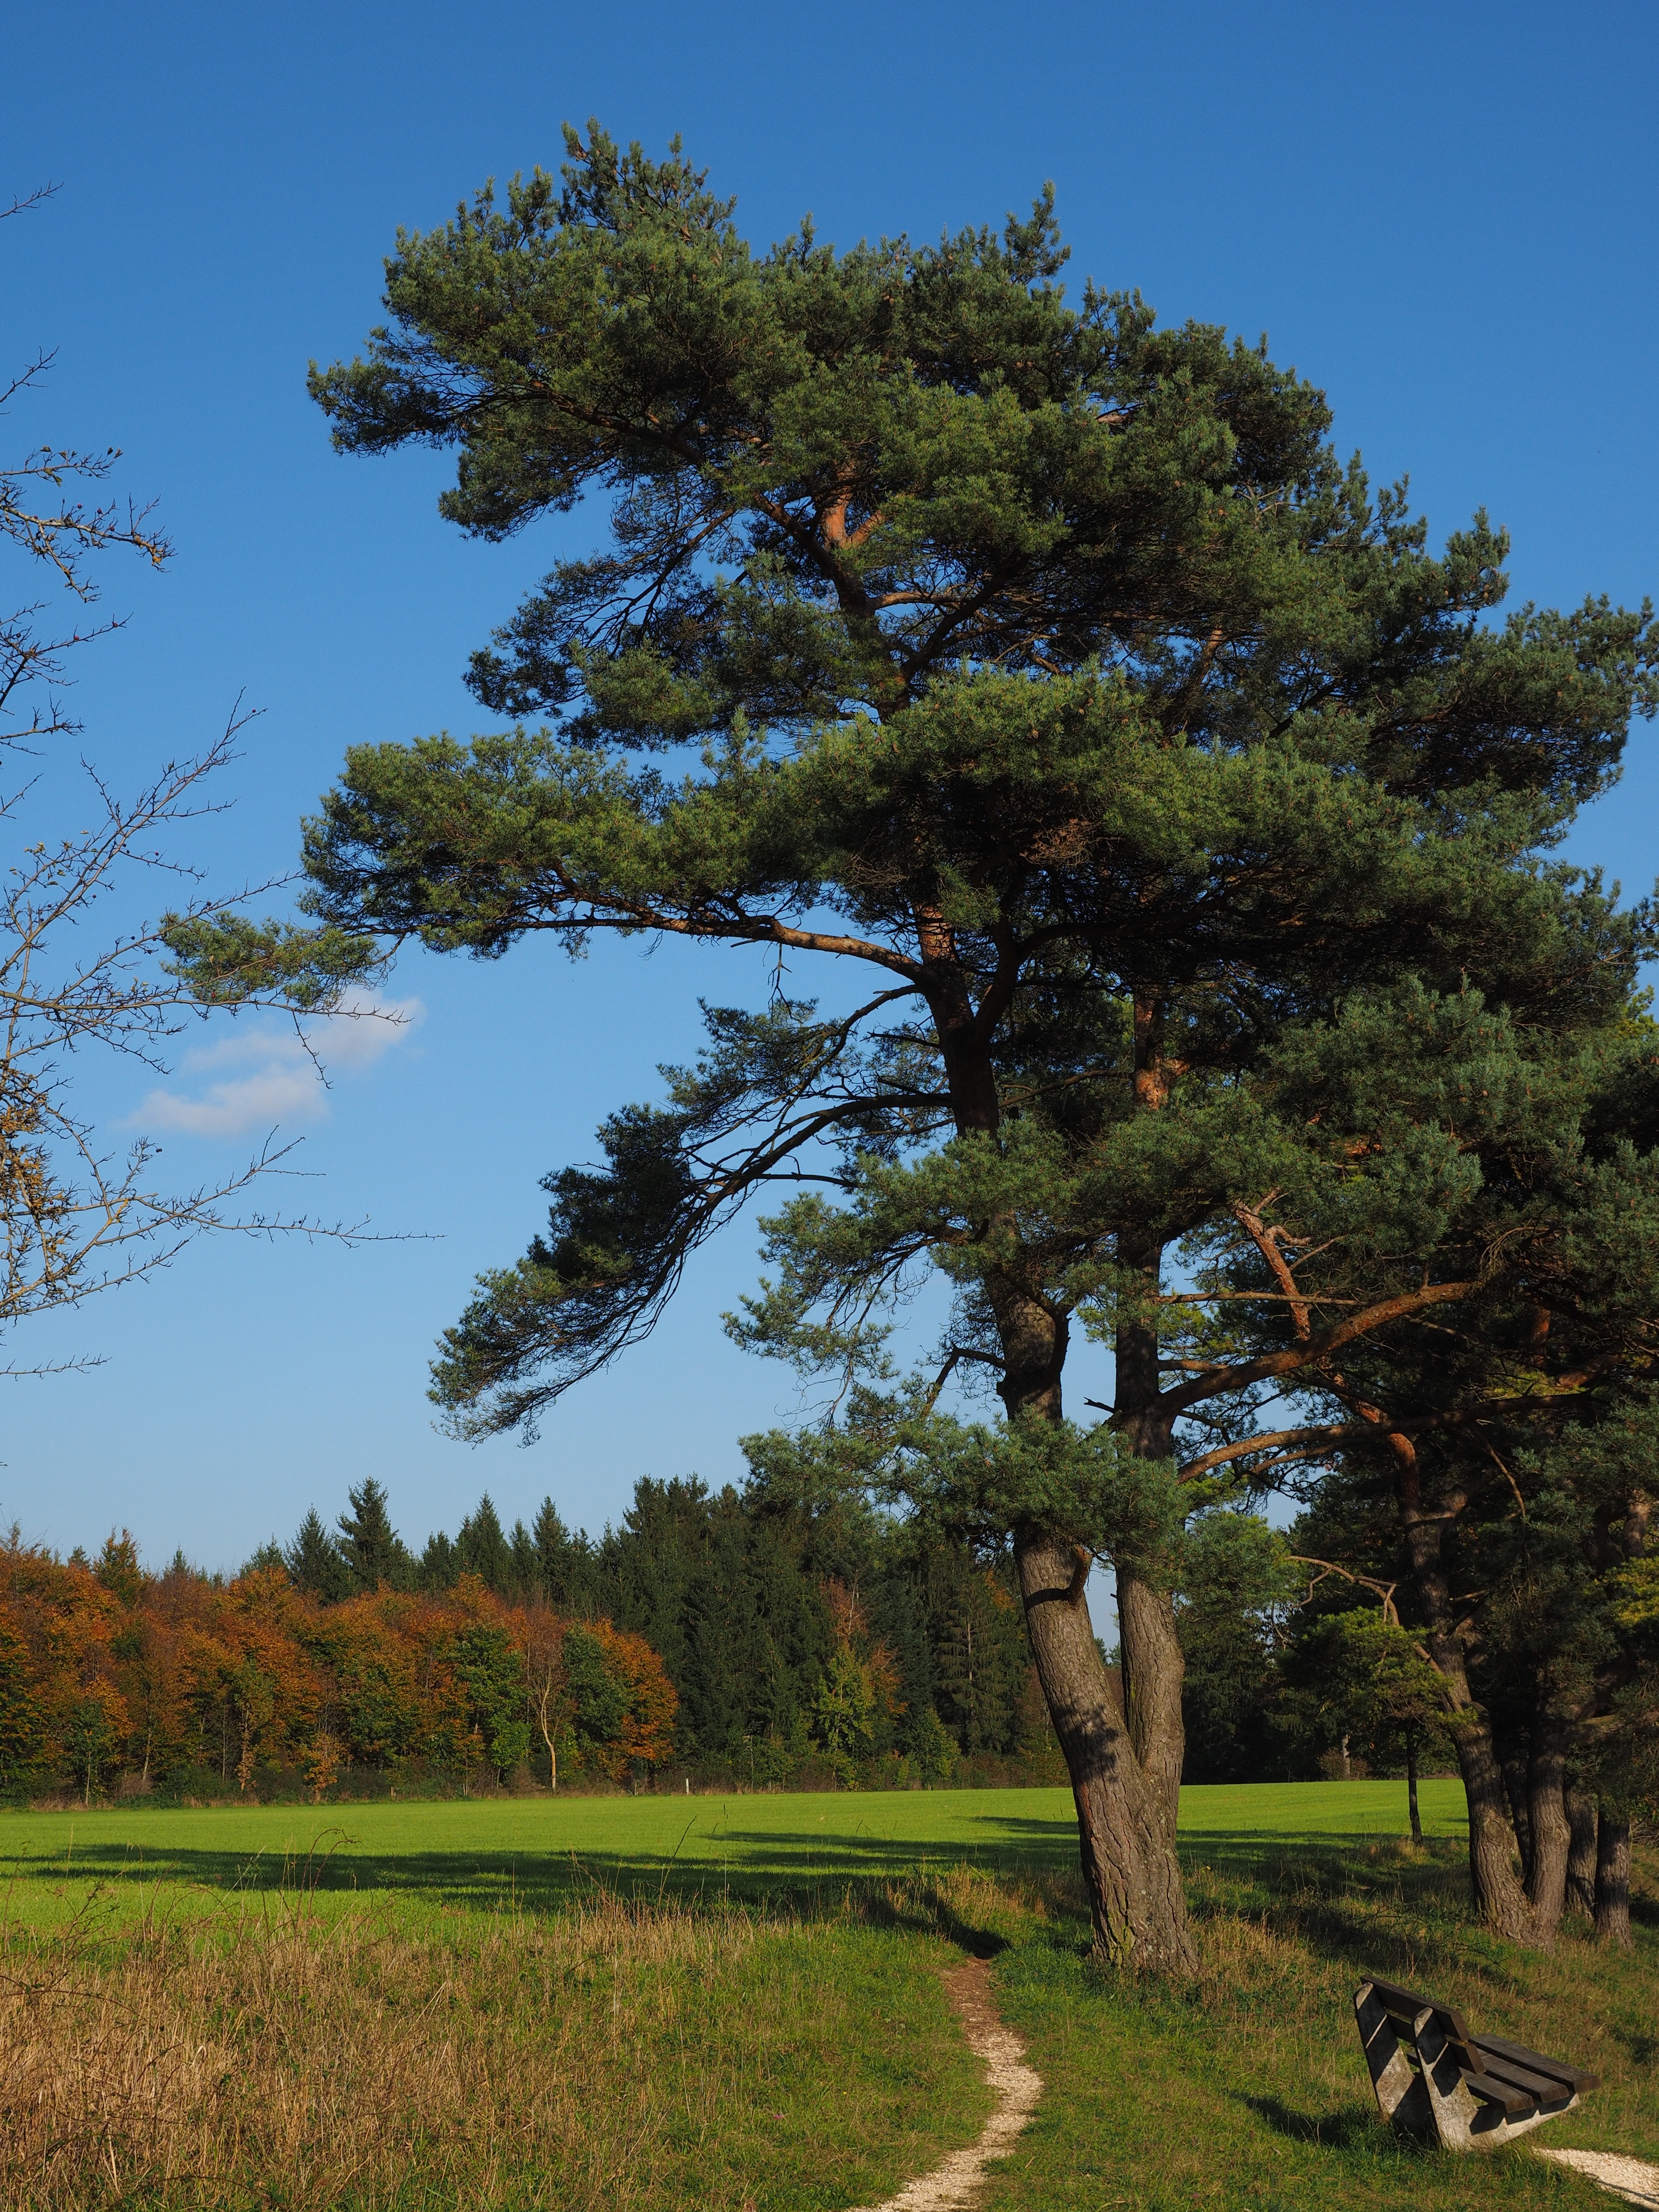
tree, path, plant, trail, bench, pine, botany, savanna, conifer, bank, grove, ecosystem, heide, rural area, heathland, nature reserve, migratory path, swabian alb, biome, woody plant, land plant, arecales, wegchen, natural reserve genberg ofenloch, genberg ofenloch, h rvelsingen, wacholderheide, ofenloch, genberg